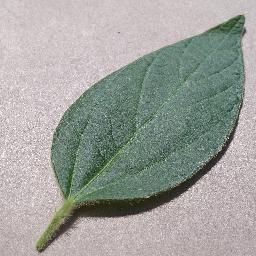
Label: Soybean___healthy